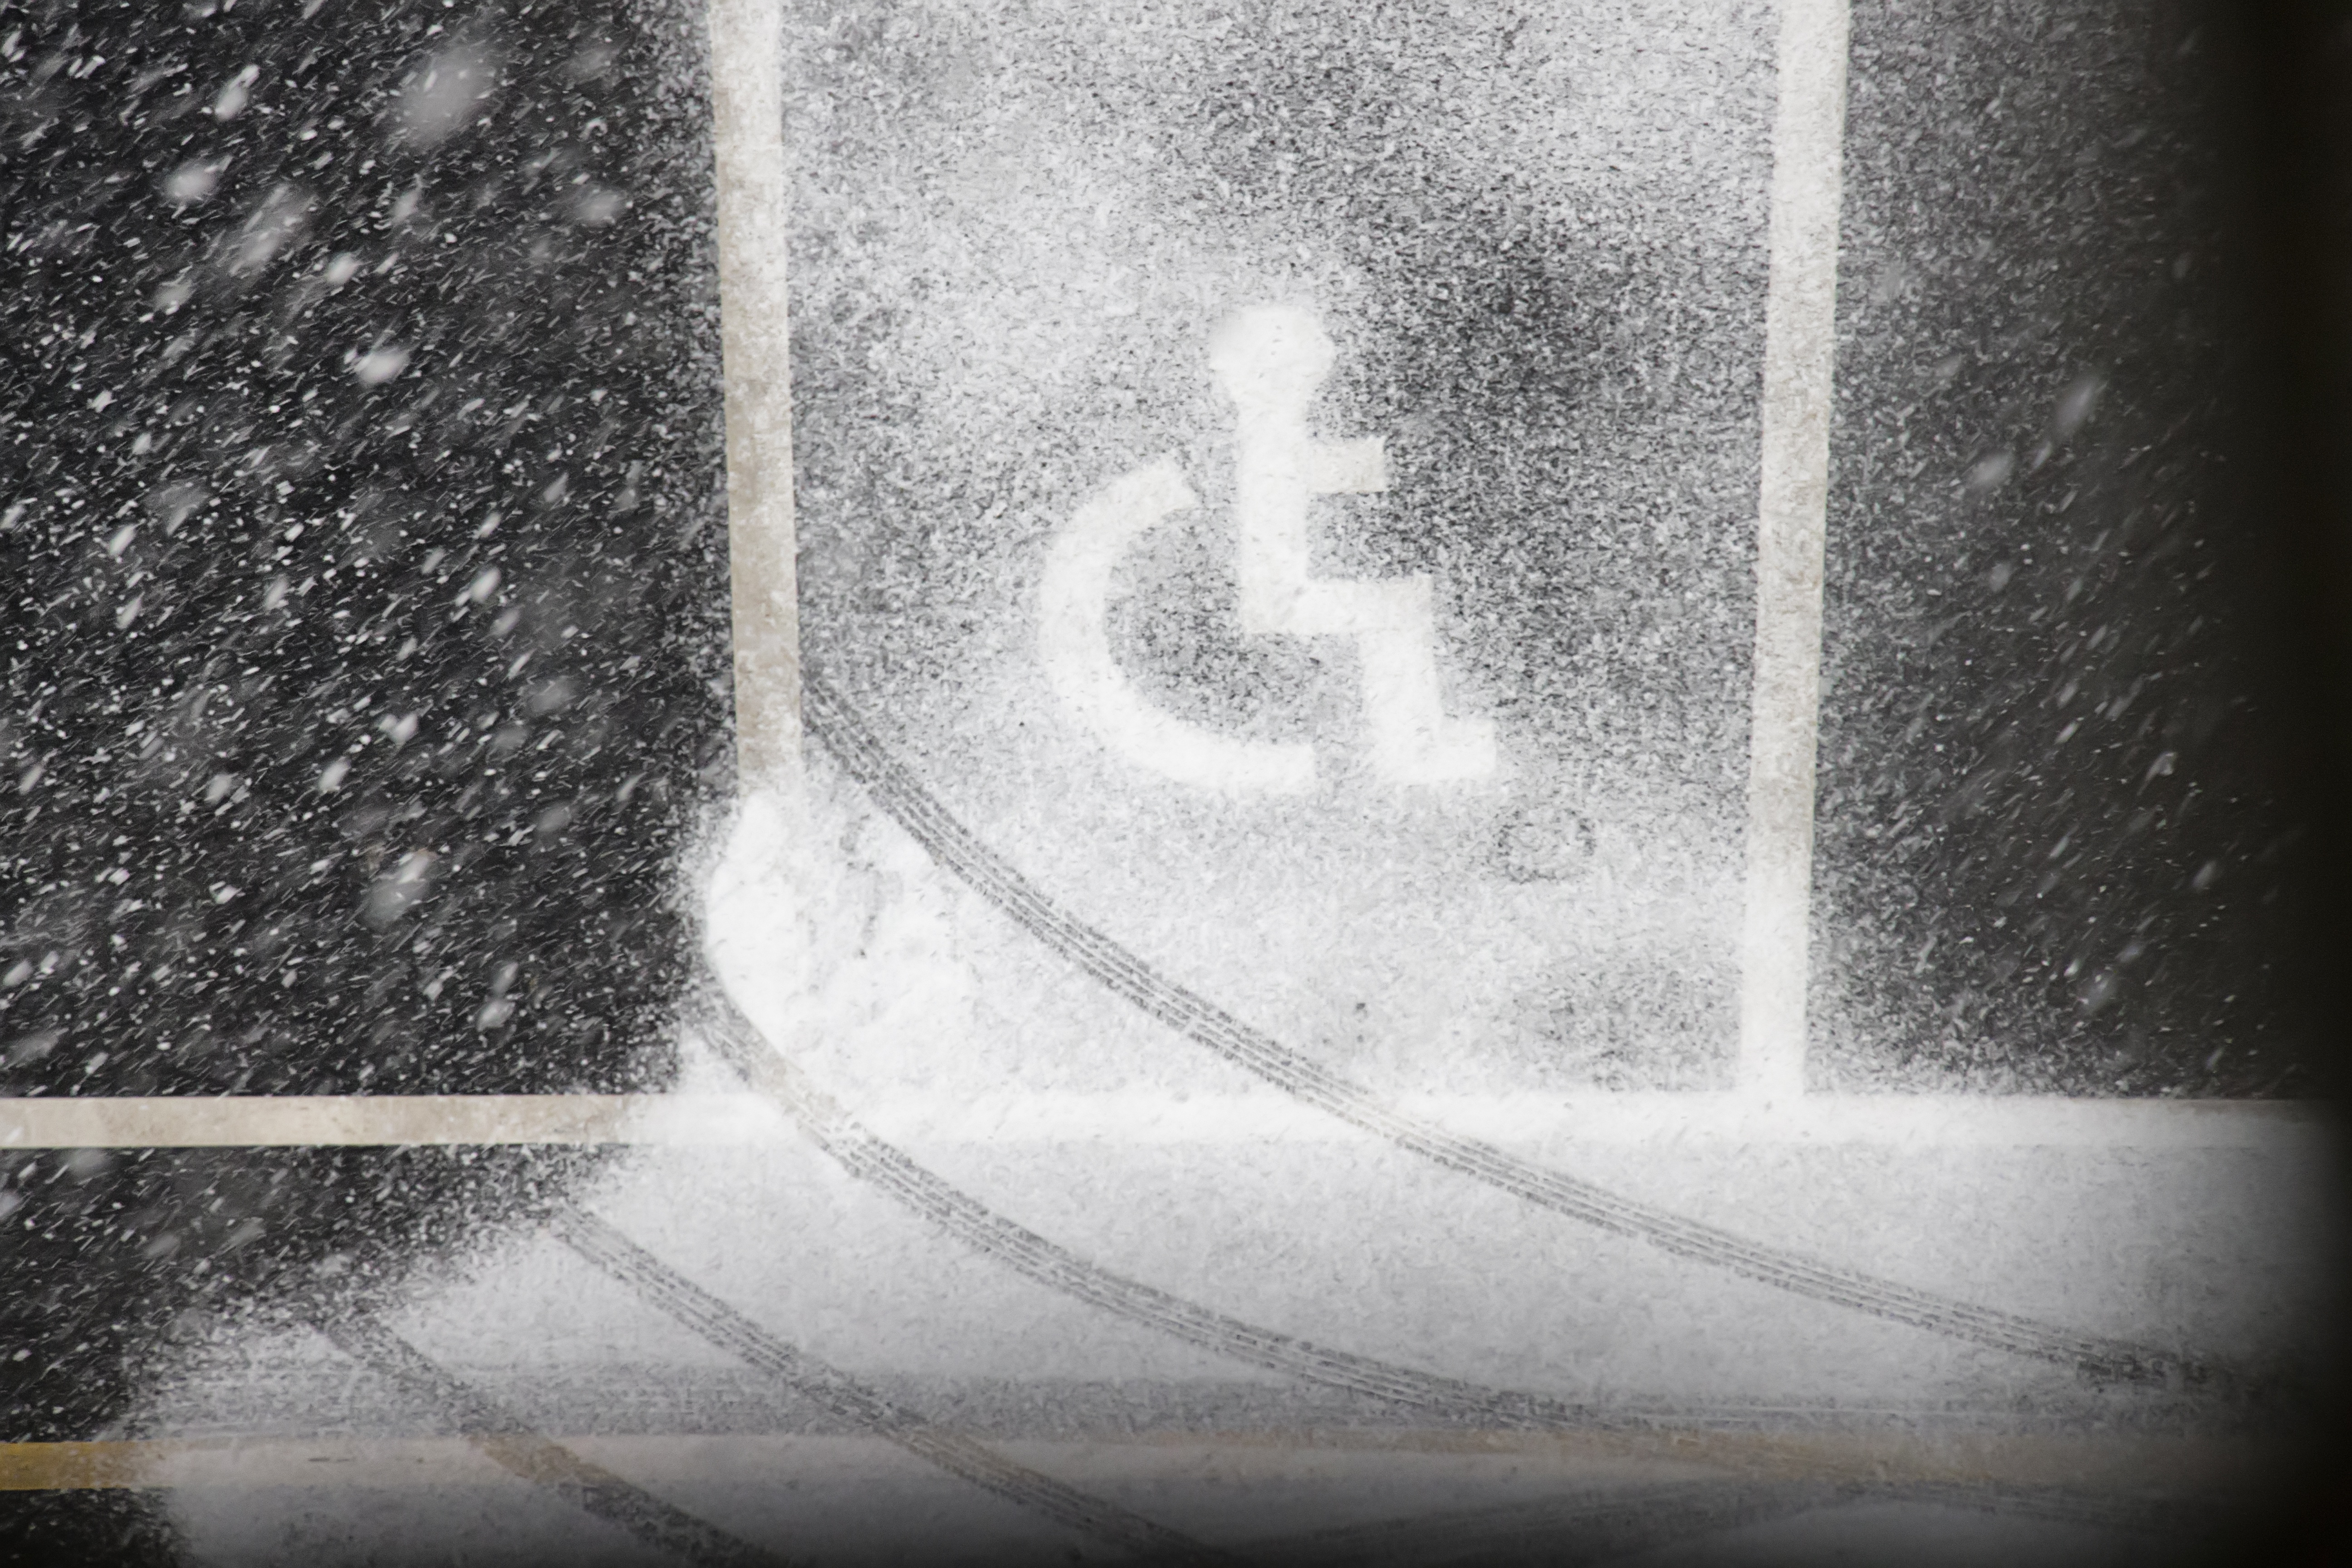
snow, winter, light, black and white, white, texture, parking, line, care, darkness, black, monochrome, life, stain, background, sketch, drawing, wheelchair, veranda, safety, hope, hospital, mark, image, pain, shape, merit, limit, in the cold, snow flower, monochrome photography, white snow, persons with disabilities